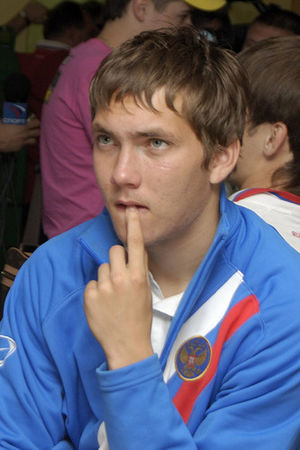
Aleksej Rebko
Aleksej Vasiljevitj Rebko er en russisk fodboldspiller. Han spiller hos Rotor Volgograd. Han har spillet i hjemlandet hele sin karriere, og har tidligere været tilknyttet Spartak Moskva, Dynamo Moskva, FC Rostov, Tom Tomsk, Rubin Kazan og FC Moskva.